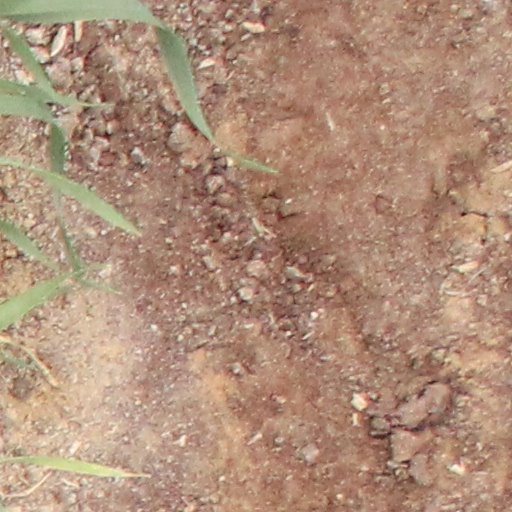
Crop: wheat